Riccardo Saponara

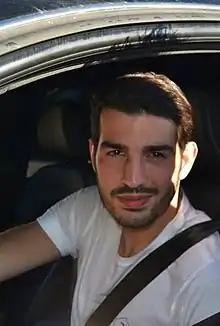
Saponara in 2013

Riccardo Saponara (born 21 December 1991) is an Italian professional footballer who plays as an attacking midfielder.